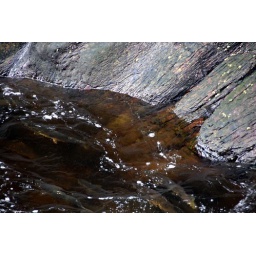
salmon in water